Born to Do It

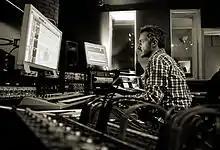
Fraser T. Smith served as the album's programmer.

After David and Mark Hill met, Hill enlisted David to feature on Artful Dodger's debut album. Hill found it hard to pay David for his appearances so instead offered him studio time and help with production at a small recording studio in Southampton. The album's recording began in 1999 and lasted through until 2000, Hill took responsibility for the album's production along with David, whilst David wrote the majority of the album's lyrics with co-writing from Hill. Hill stated that because there was no label during this time the pair had more creative freedom when creating the album;